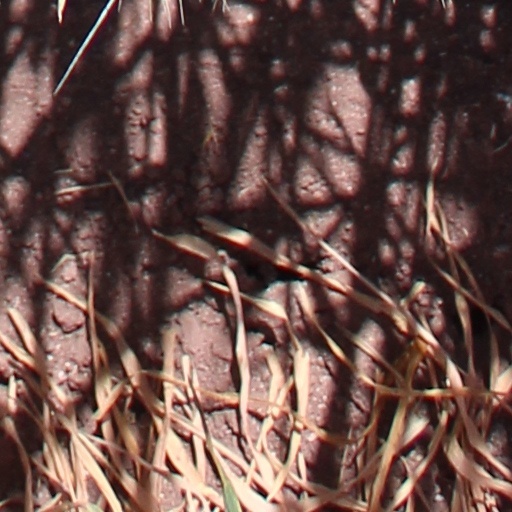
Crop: wheat